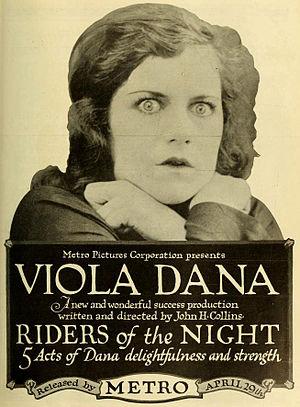
Viola Dana est une actrice américaine du cinéma muet, née à New York le 26 juin 1897, et morte à Woodland Hills, Los Angeles, le 3 juillet 1987.